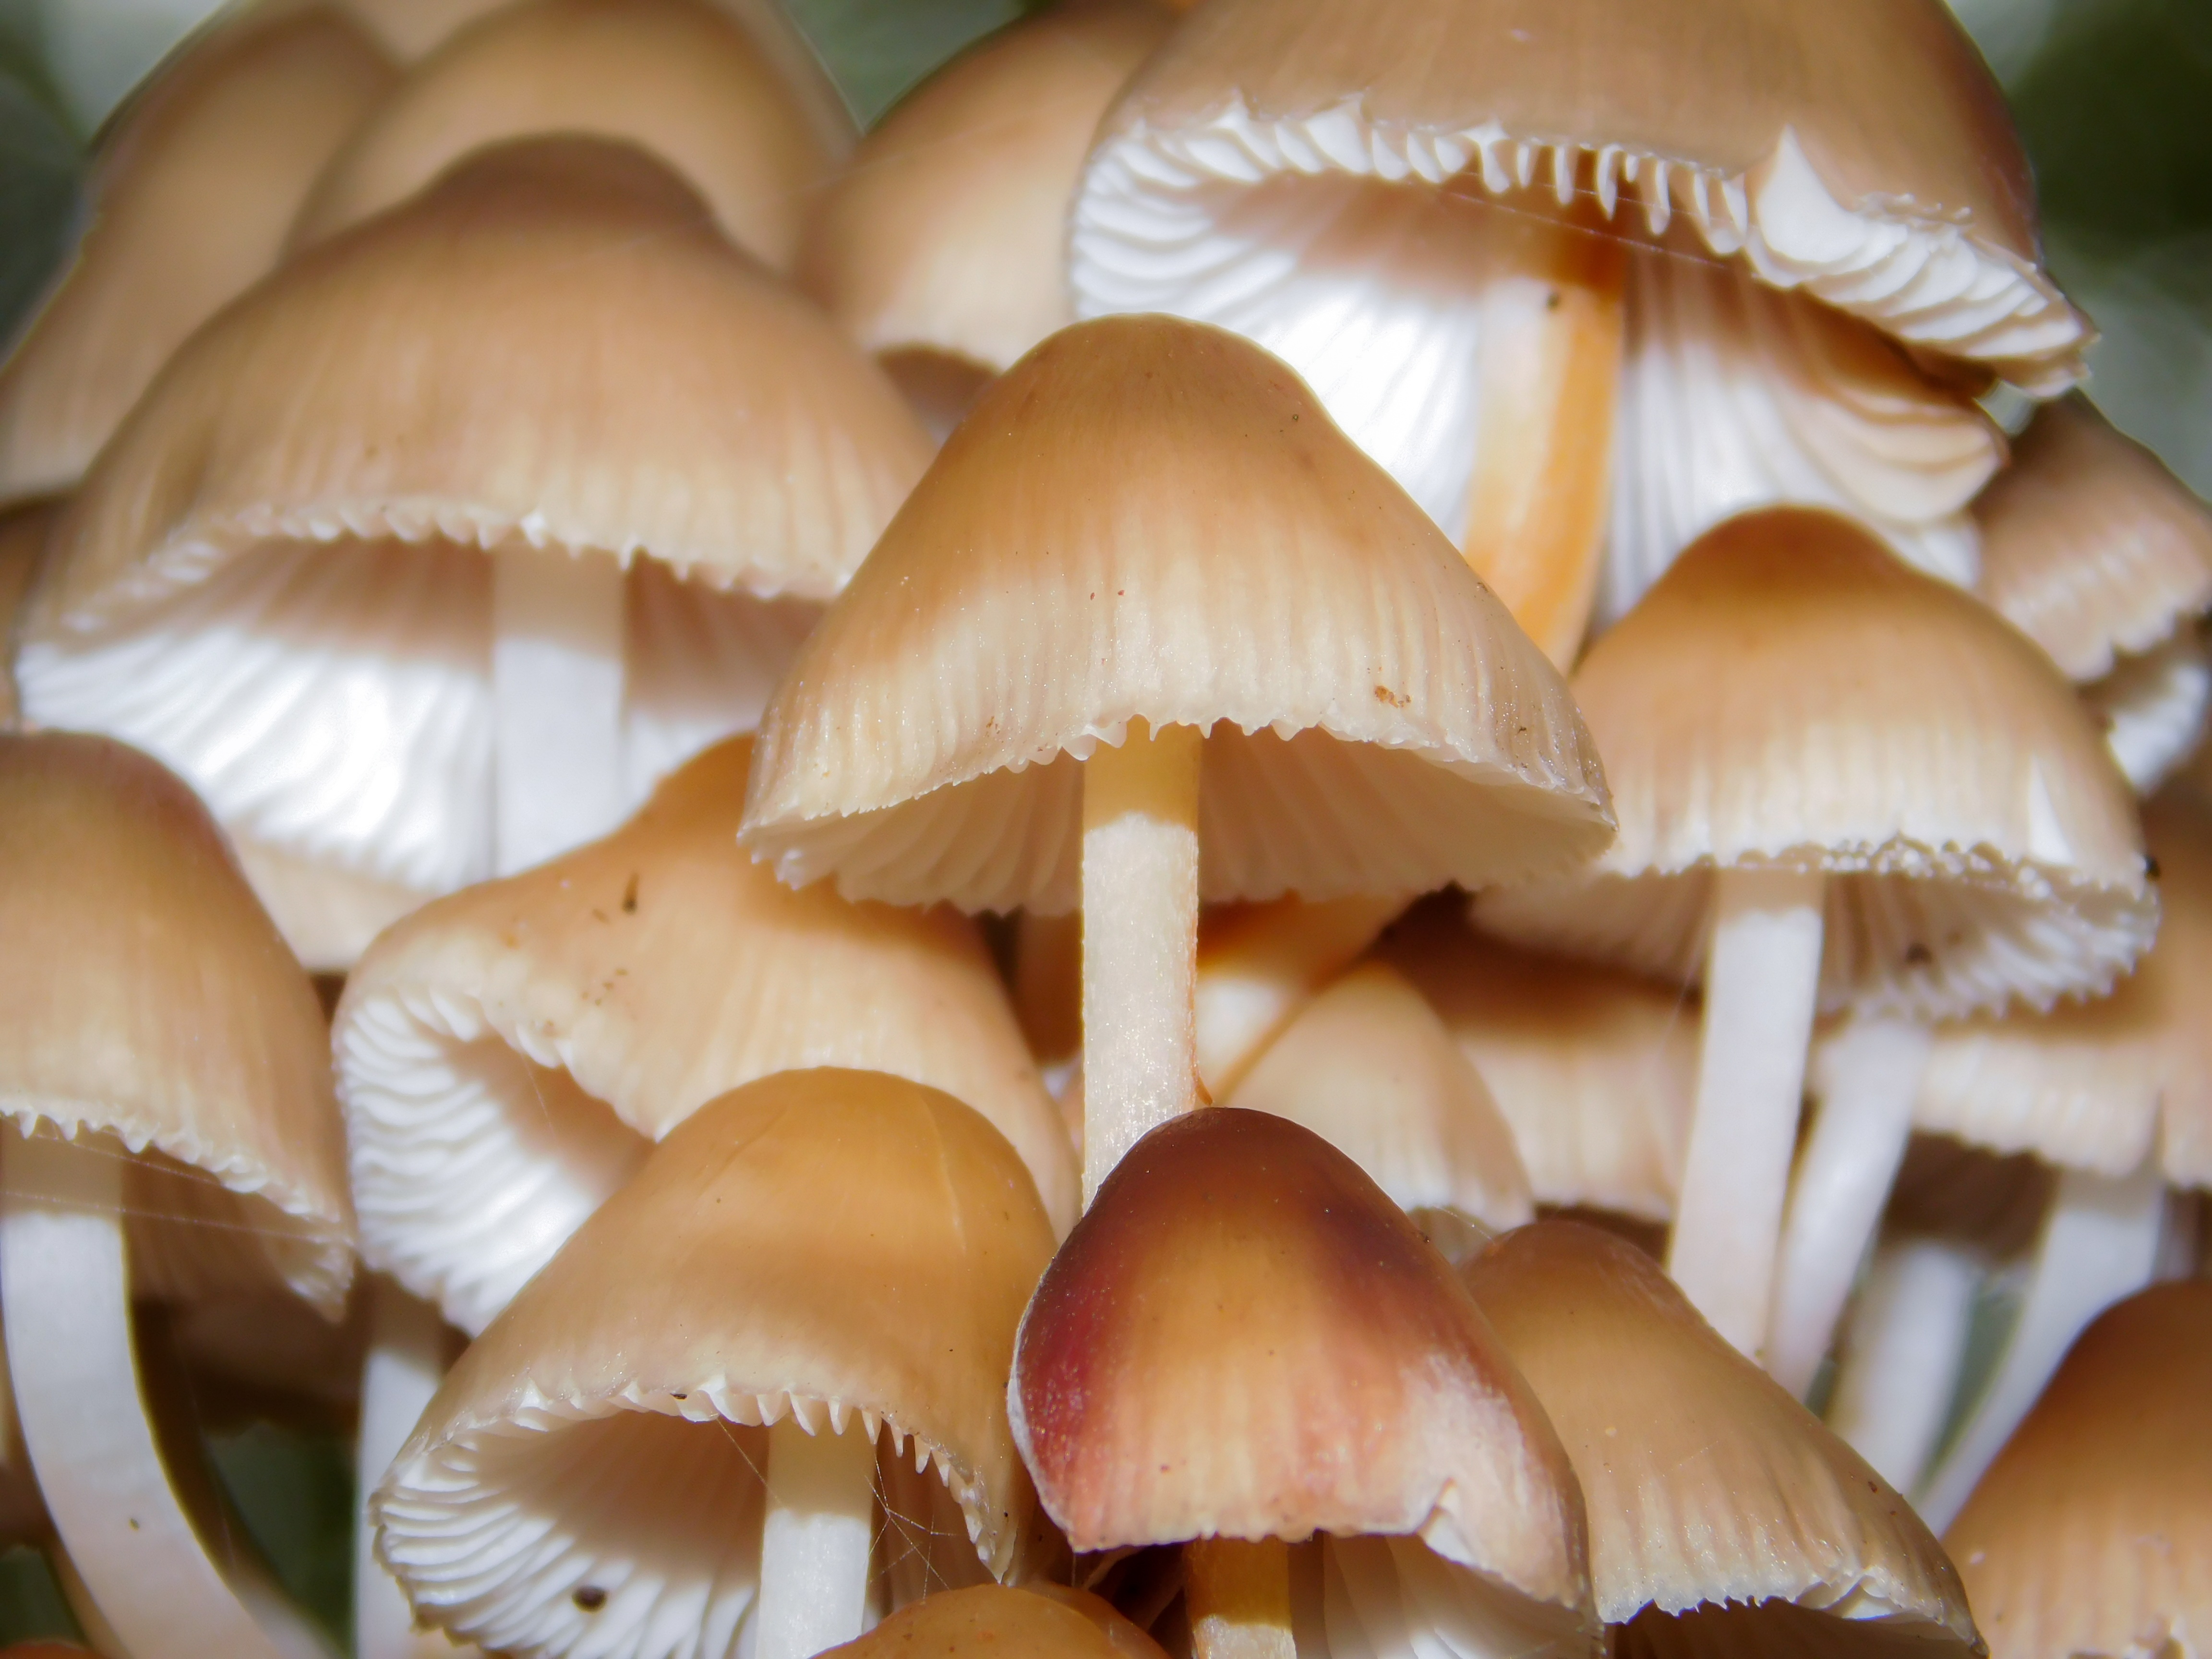
forest, group, petal, pile, brown, mushroom, fungus, beige, mushrooms, forest mushroom, accumulation, agaricus, tree fungus, macro photography, lamellar, disc fungus, b schelig, oyster mushroom, grouping, edible mushroom, shiitake, medicinal mushroom, agaricomycetes, agaricaceae, champignon mushroom, pleurotus eryngii, enokitake